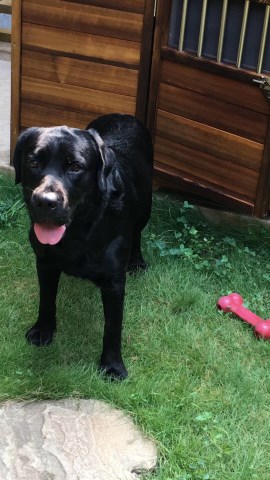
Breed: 3580-n000122-Labrador_retriever